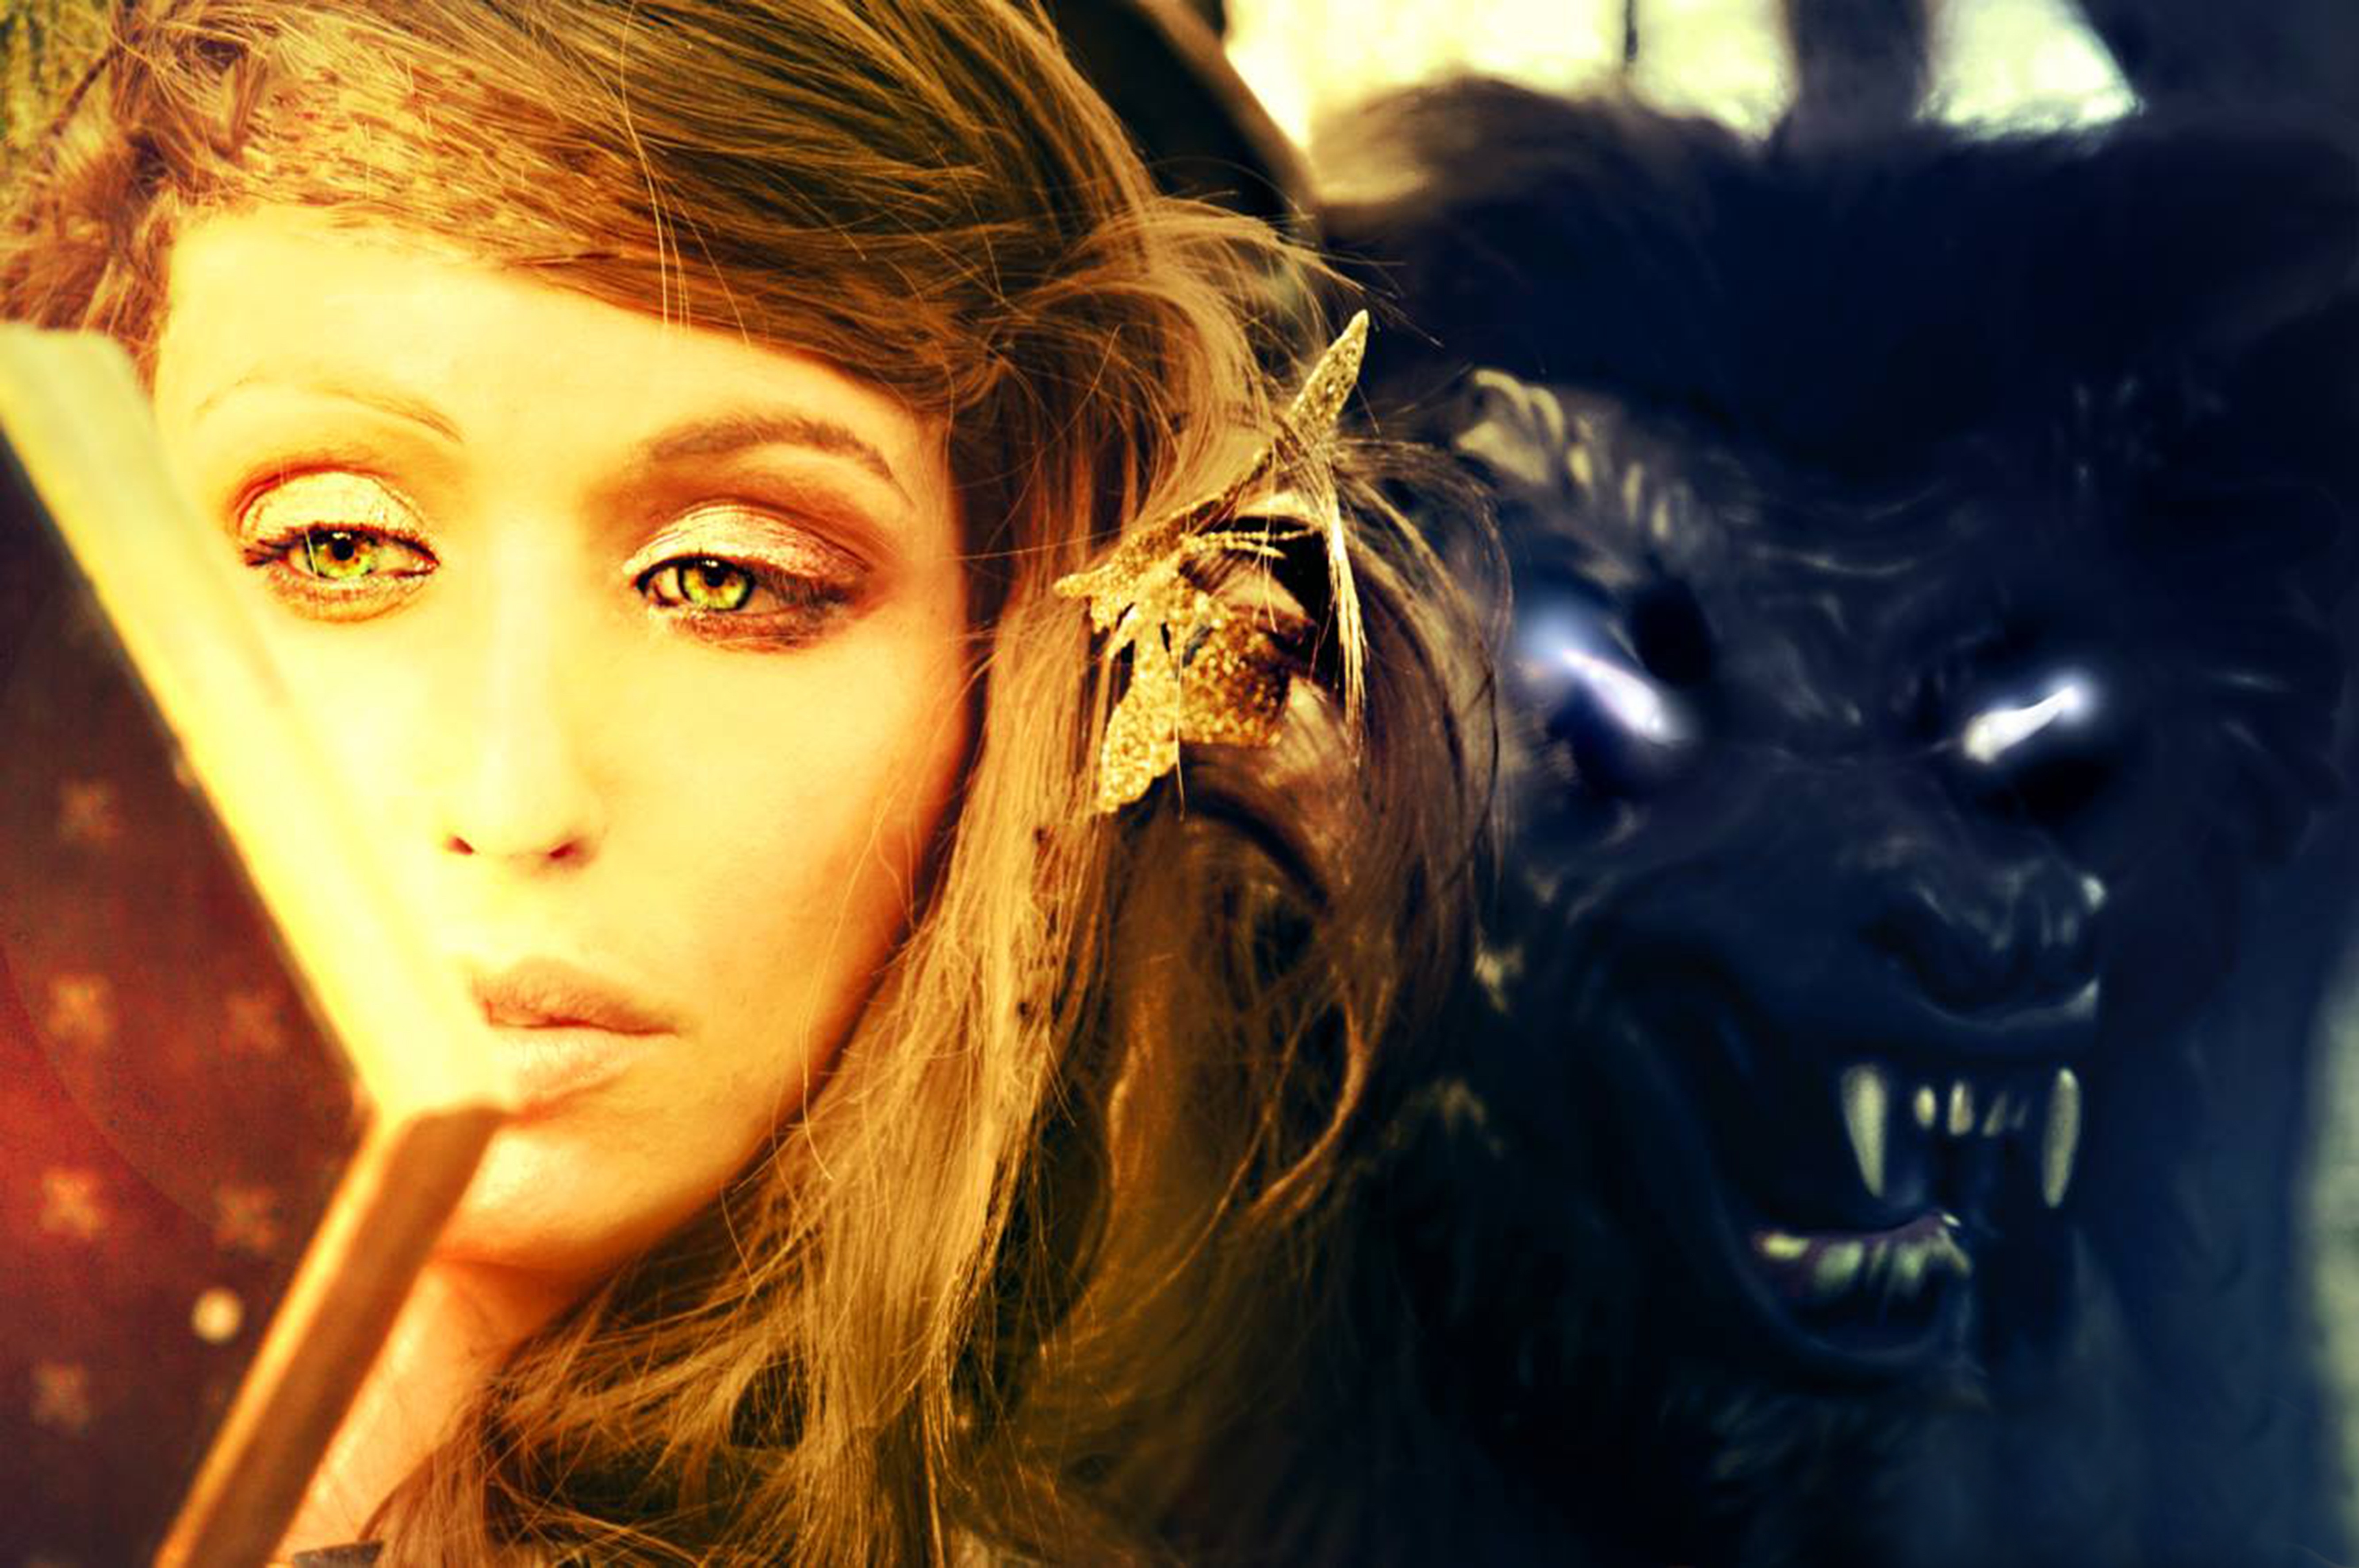
woman, animal, portrait, model, darkness, face, head, mirror, beast, beauty, cinema, fairy, fictional character, conte, the beauty and the beast